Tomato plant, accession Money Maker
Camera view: bottom (45 deg); turntable rotation: 90 degrees
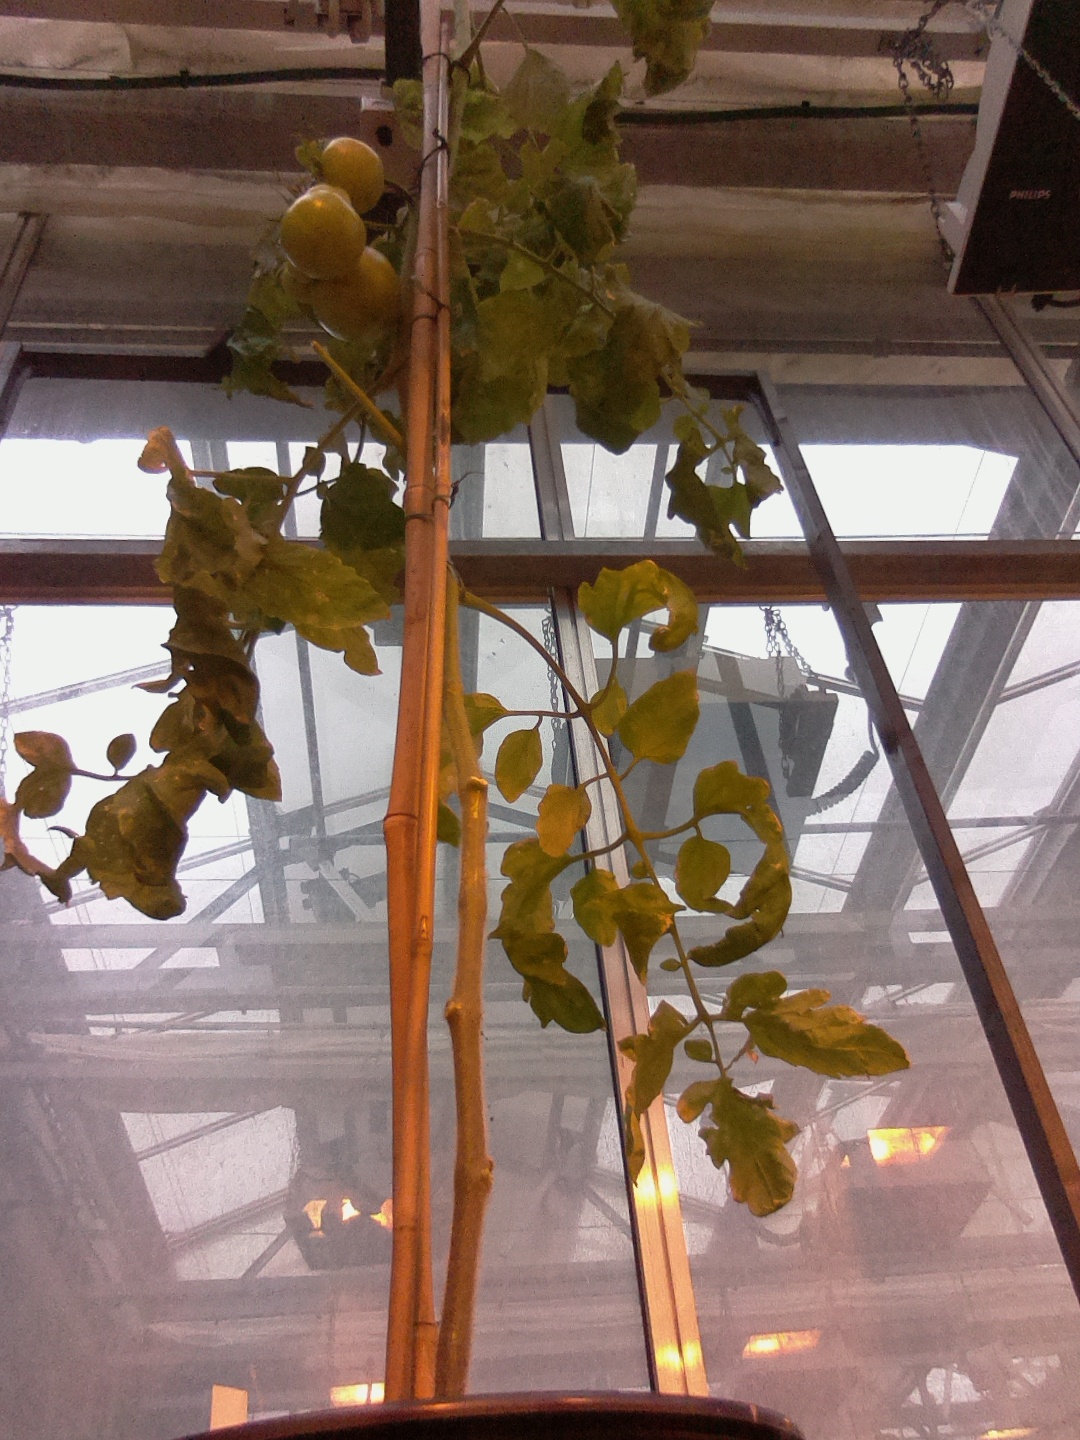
BBCH growth stage 79: 90% -100% of final fruit size